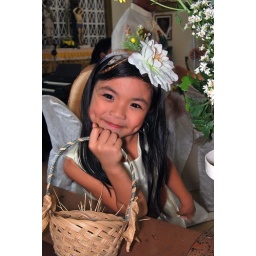
with all the clutter in the background the flower girl ended up looking like she has angel wings...